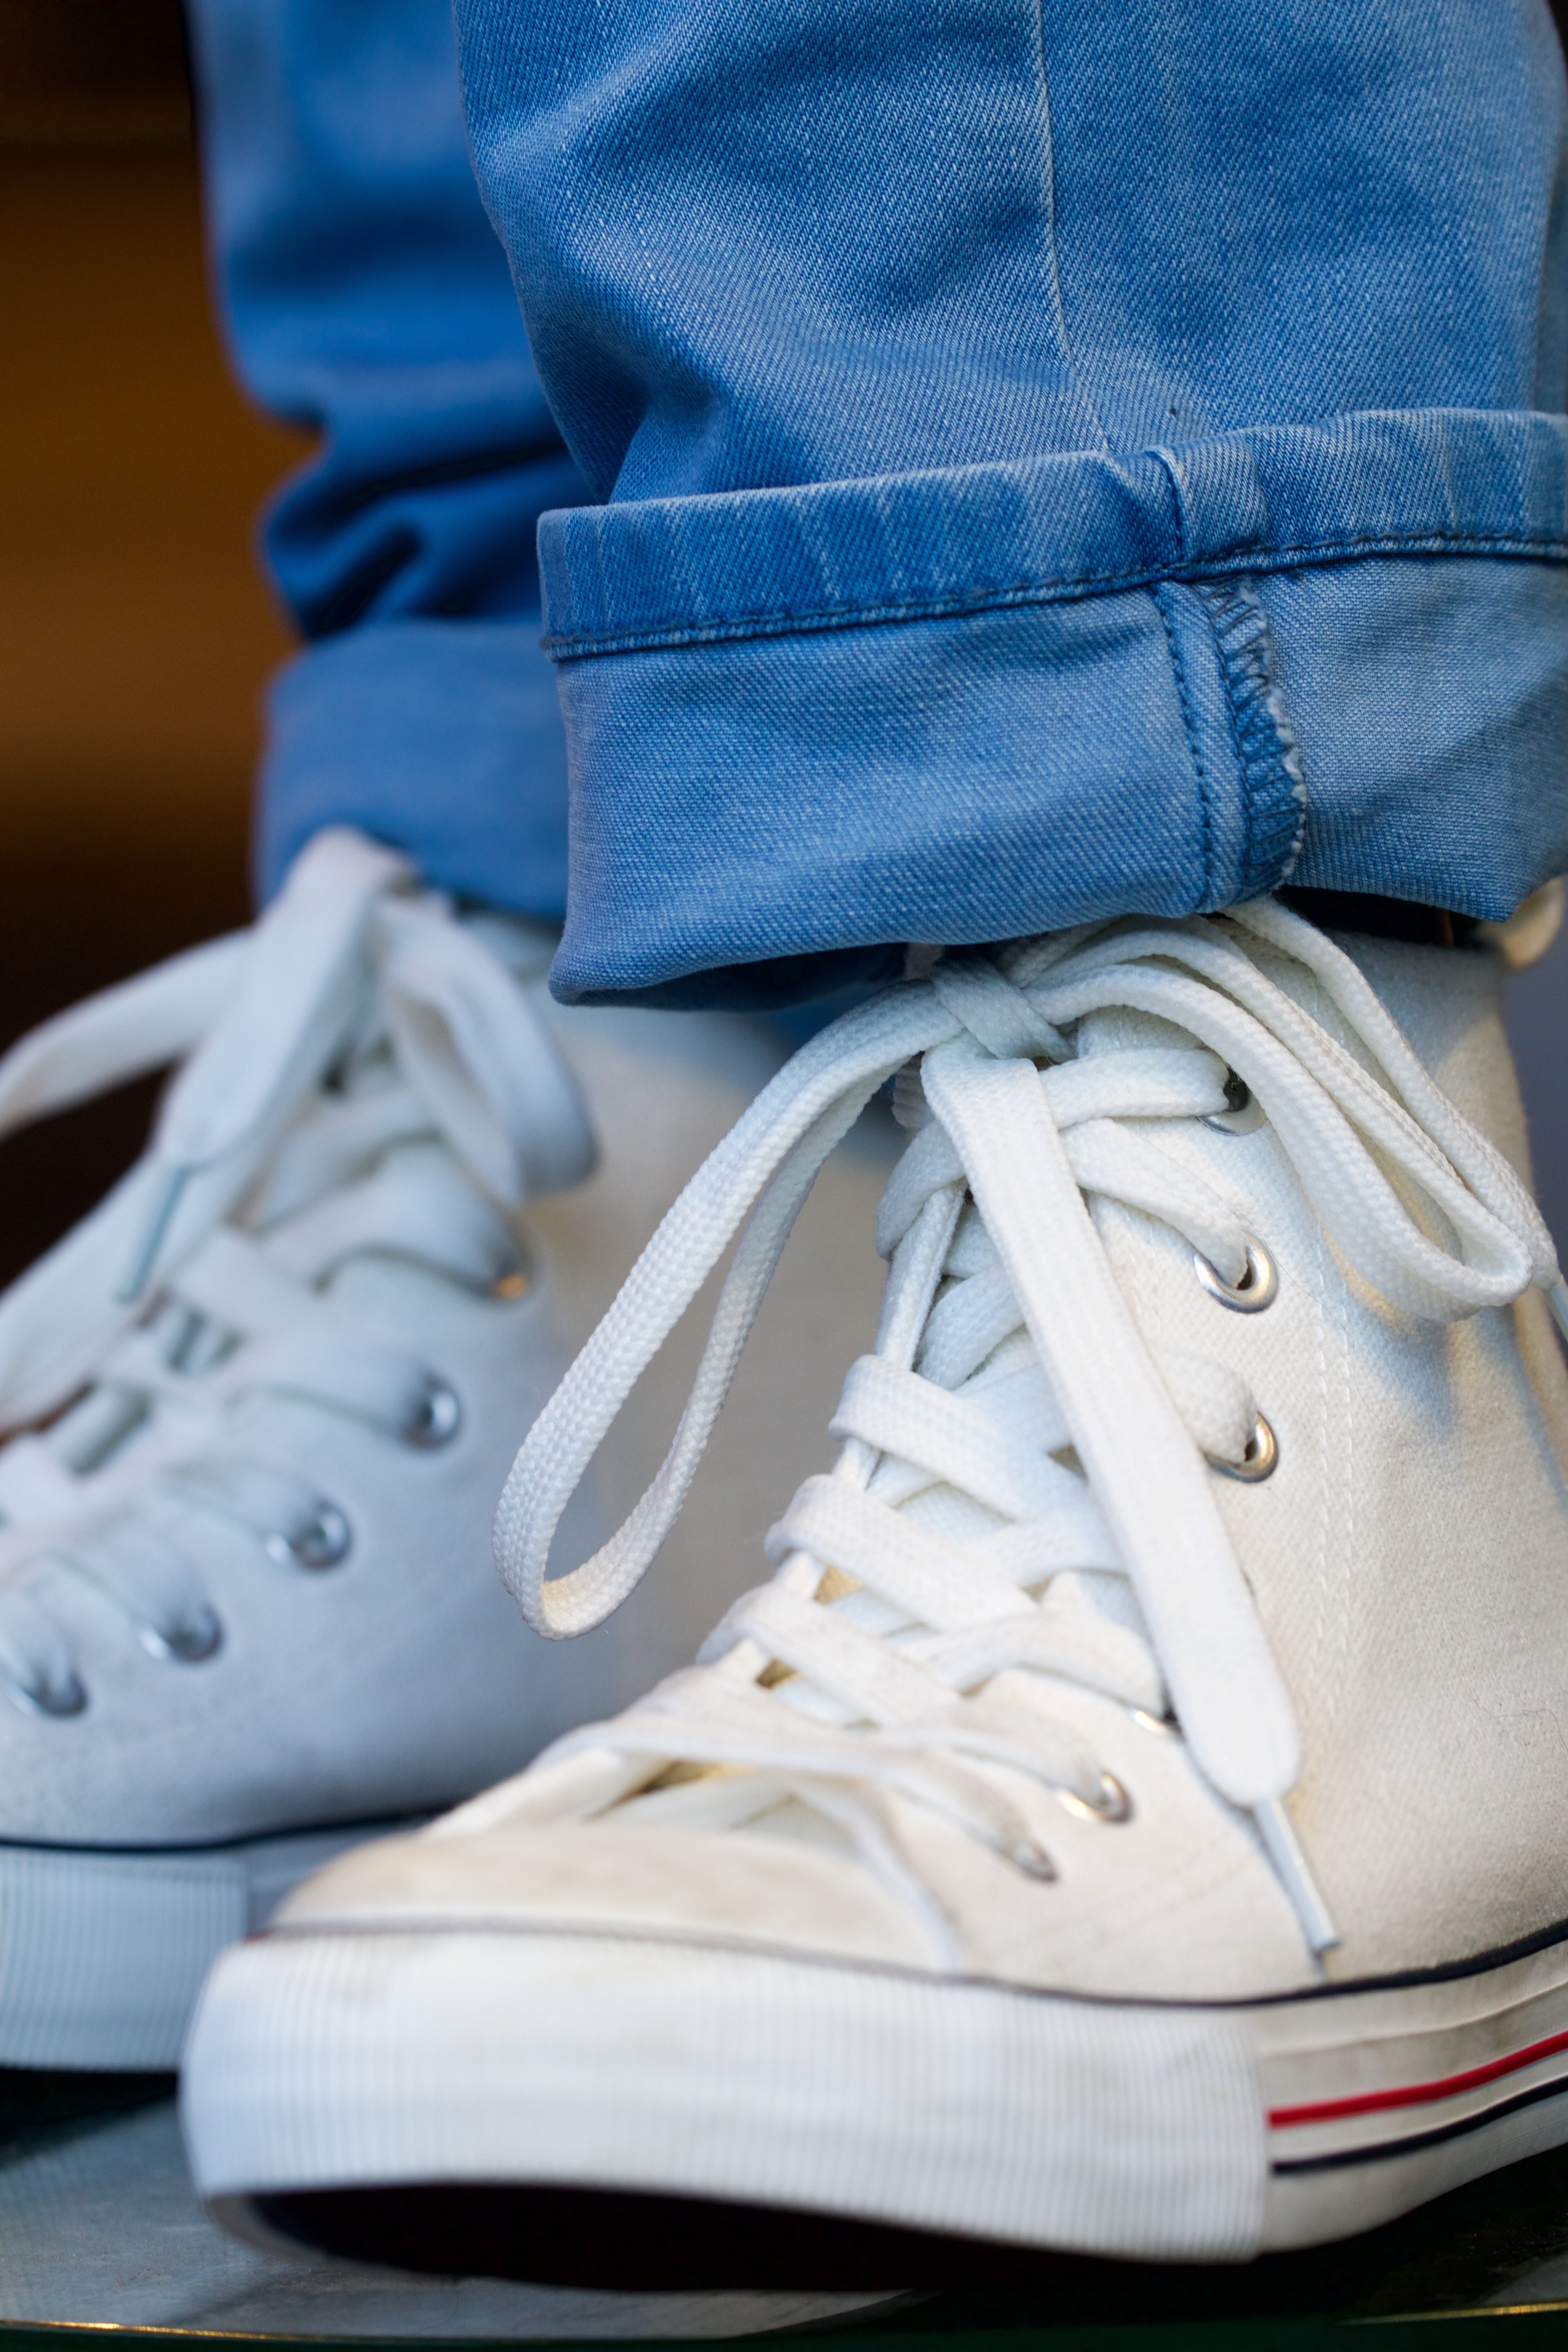
shoe, white, leather, spring, fashion, blue, clothing, brand, pants, shoes, sneakers, footwear, style, trend